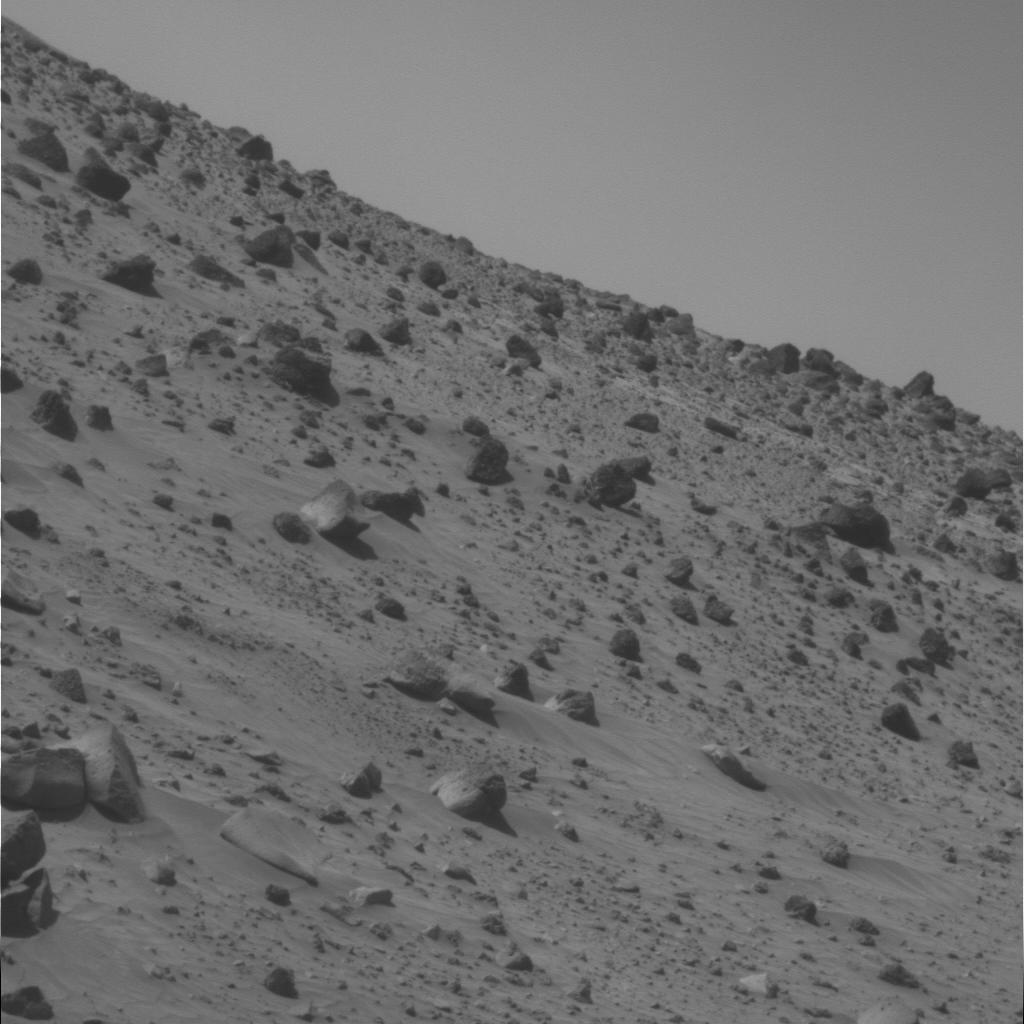
Surface features visible: Float Rocks, Clasts, Dunes/Ripples, Soil, Distant Vista, Sky